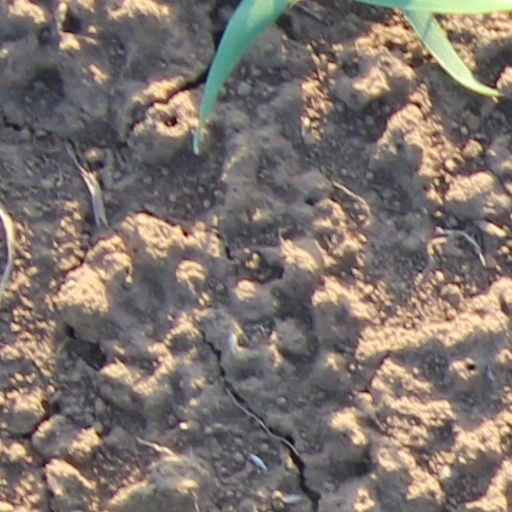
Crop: wheat